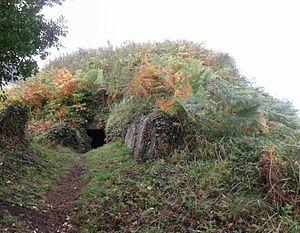
Tumulus de Poulguen à Penmarc'h - entrée
Cet article recense les monuments historiques de Penmarc'h dans le Finistère.
Cet article présente une liste de sites mégalithiques du Finistère, en France.
Le tumulus sur galerie dolménique du Poulguen est le nom donné à un ensemble mégalithique préhistorique classé monument historique et localisé sur le territoire de la commune de Penmarch, en France. Il est connu localement sous le simple nom de tumulus de Poulguen.